Madeira Terrace

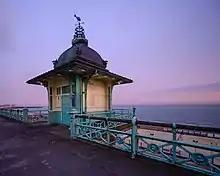
Madeira Lift from Marine Parade (2018).

Madeira Terrace is a covered walkway at the foot of East Cliff, stretching from the Colonnade, Madeira Drive to the west, to Duke's Mound in the east. It faces south toward the sea and stands against the cliff behind.